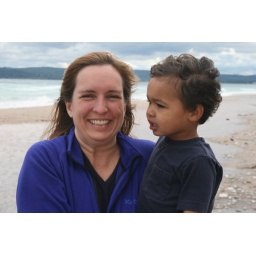
Mama's boy by the lake